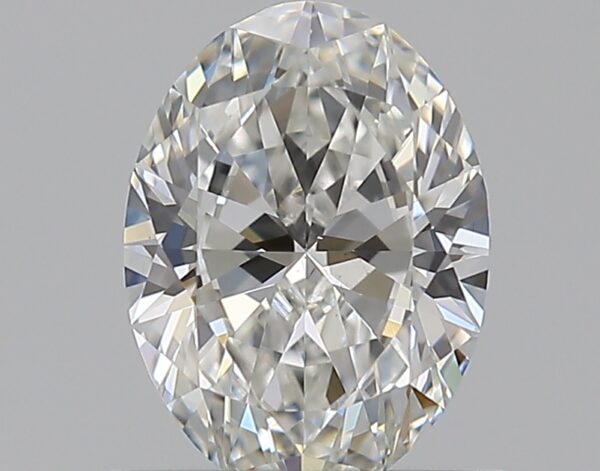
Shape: oval
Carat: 0.57
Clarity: VS1
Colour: F
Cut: EX
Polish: VG
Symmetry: VG
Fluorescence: N
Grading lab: GIA
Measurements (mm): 6.45 x 4.72 x 2.84